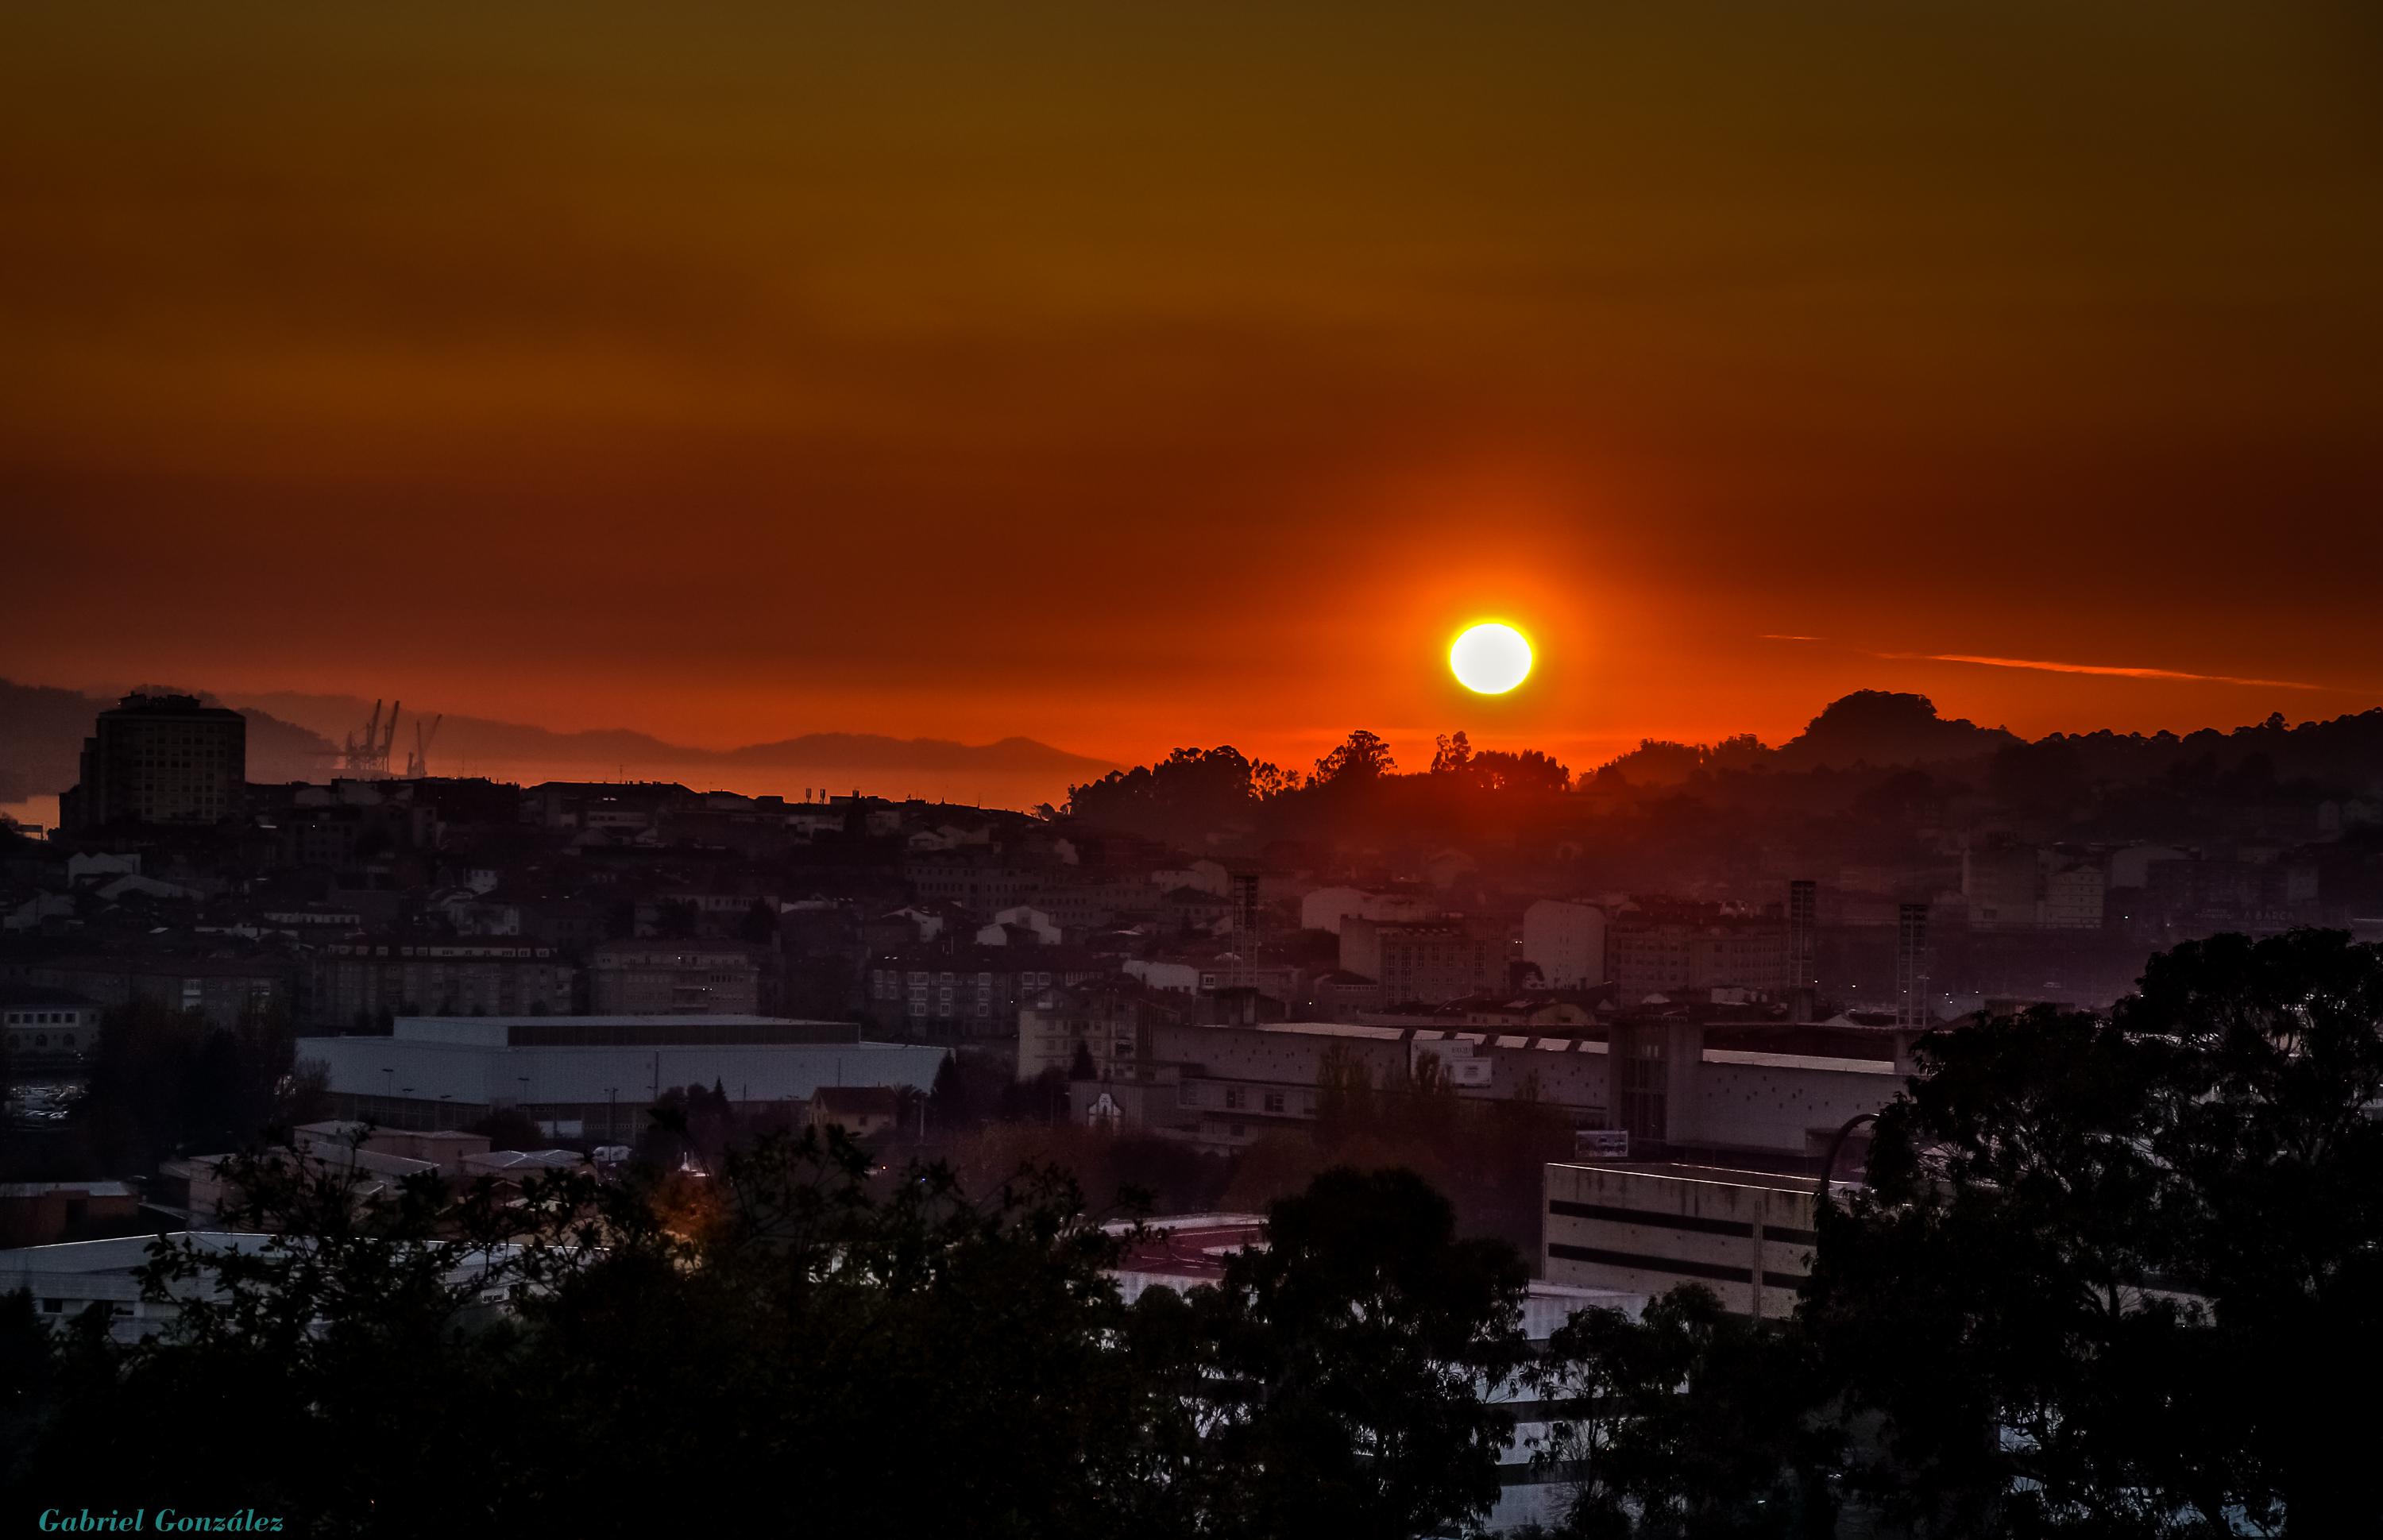
landscape, horizon, cloud, sky, sun, sunrise, sunset, night, sunlight, morning, dawn, atmosphere, photo, cityscape, dusk, evening, spain, puestadesol, galicia, pontevedra, paisajes, tamron18270mmpzd, tamron18270, a77, espana, g, ggl1, gaby1, xovesphoto, sonya77, gphoto, xelodegalicia, 18270, sonya77v, afterglow, gabrielcoru a